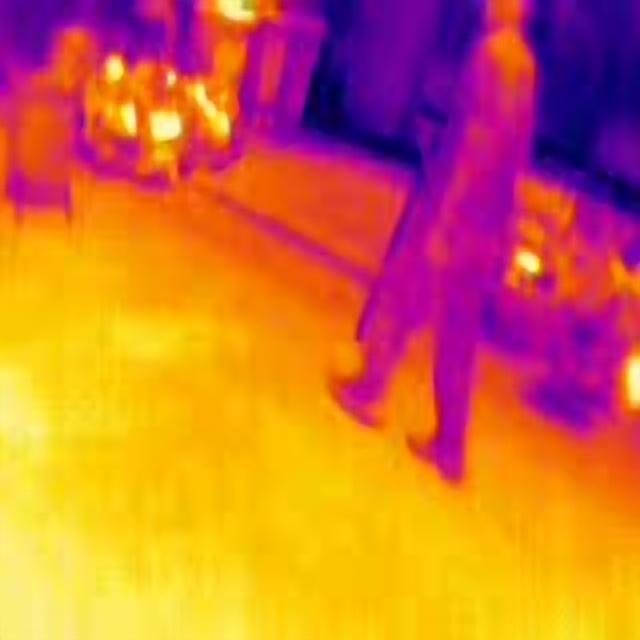
Detected objects:
label: person